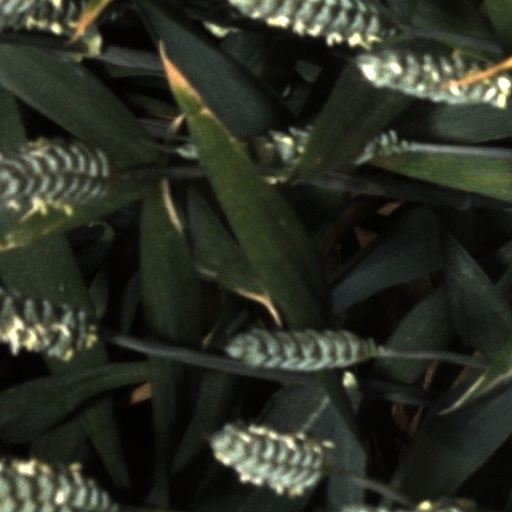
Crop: wheat